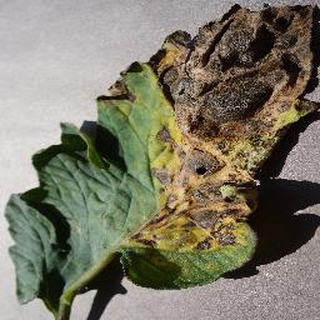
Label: tomato_early_blight